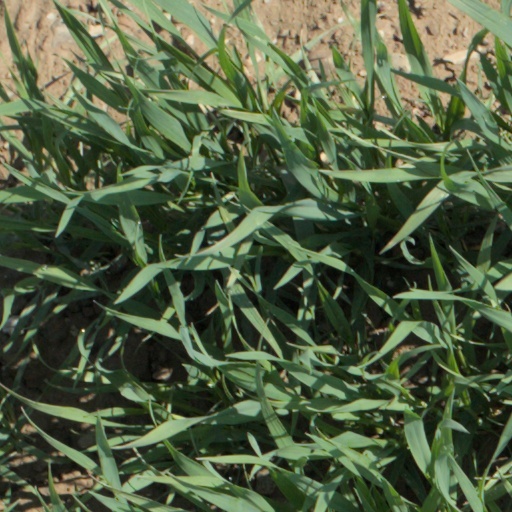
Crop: wheat